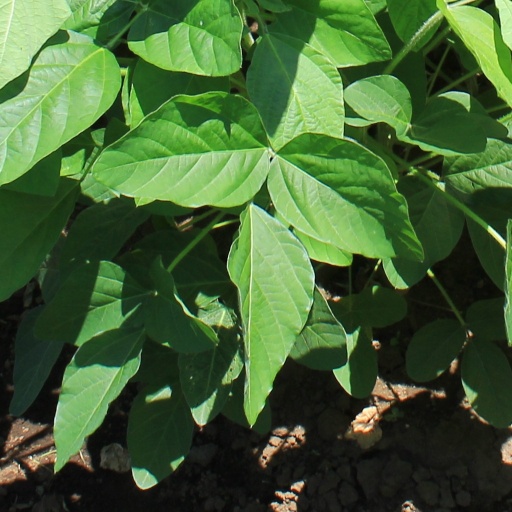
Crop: soybean